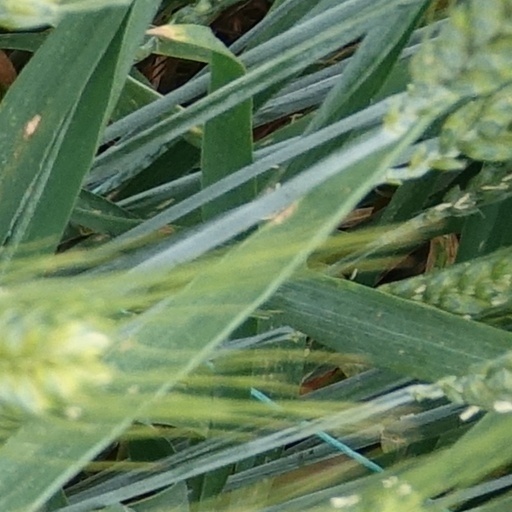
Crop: wheat